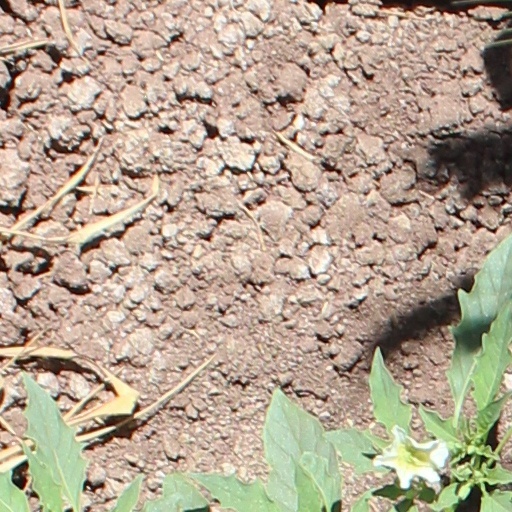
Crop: wheat